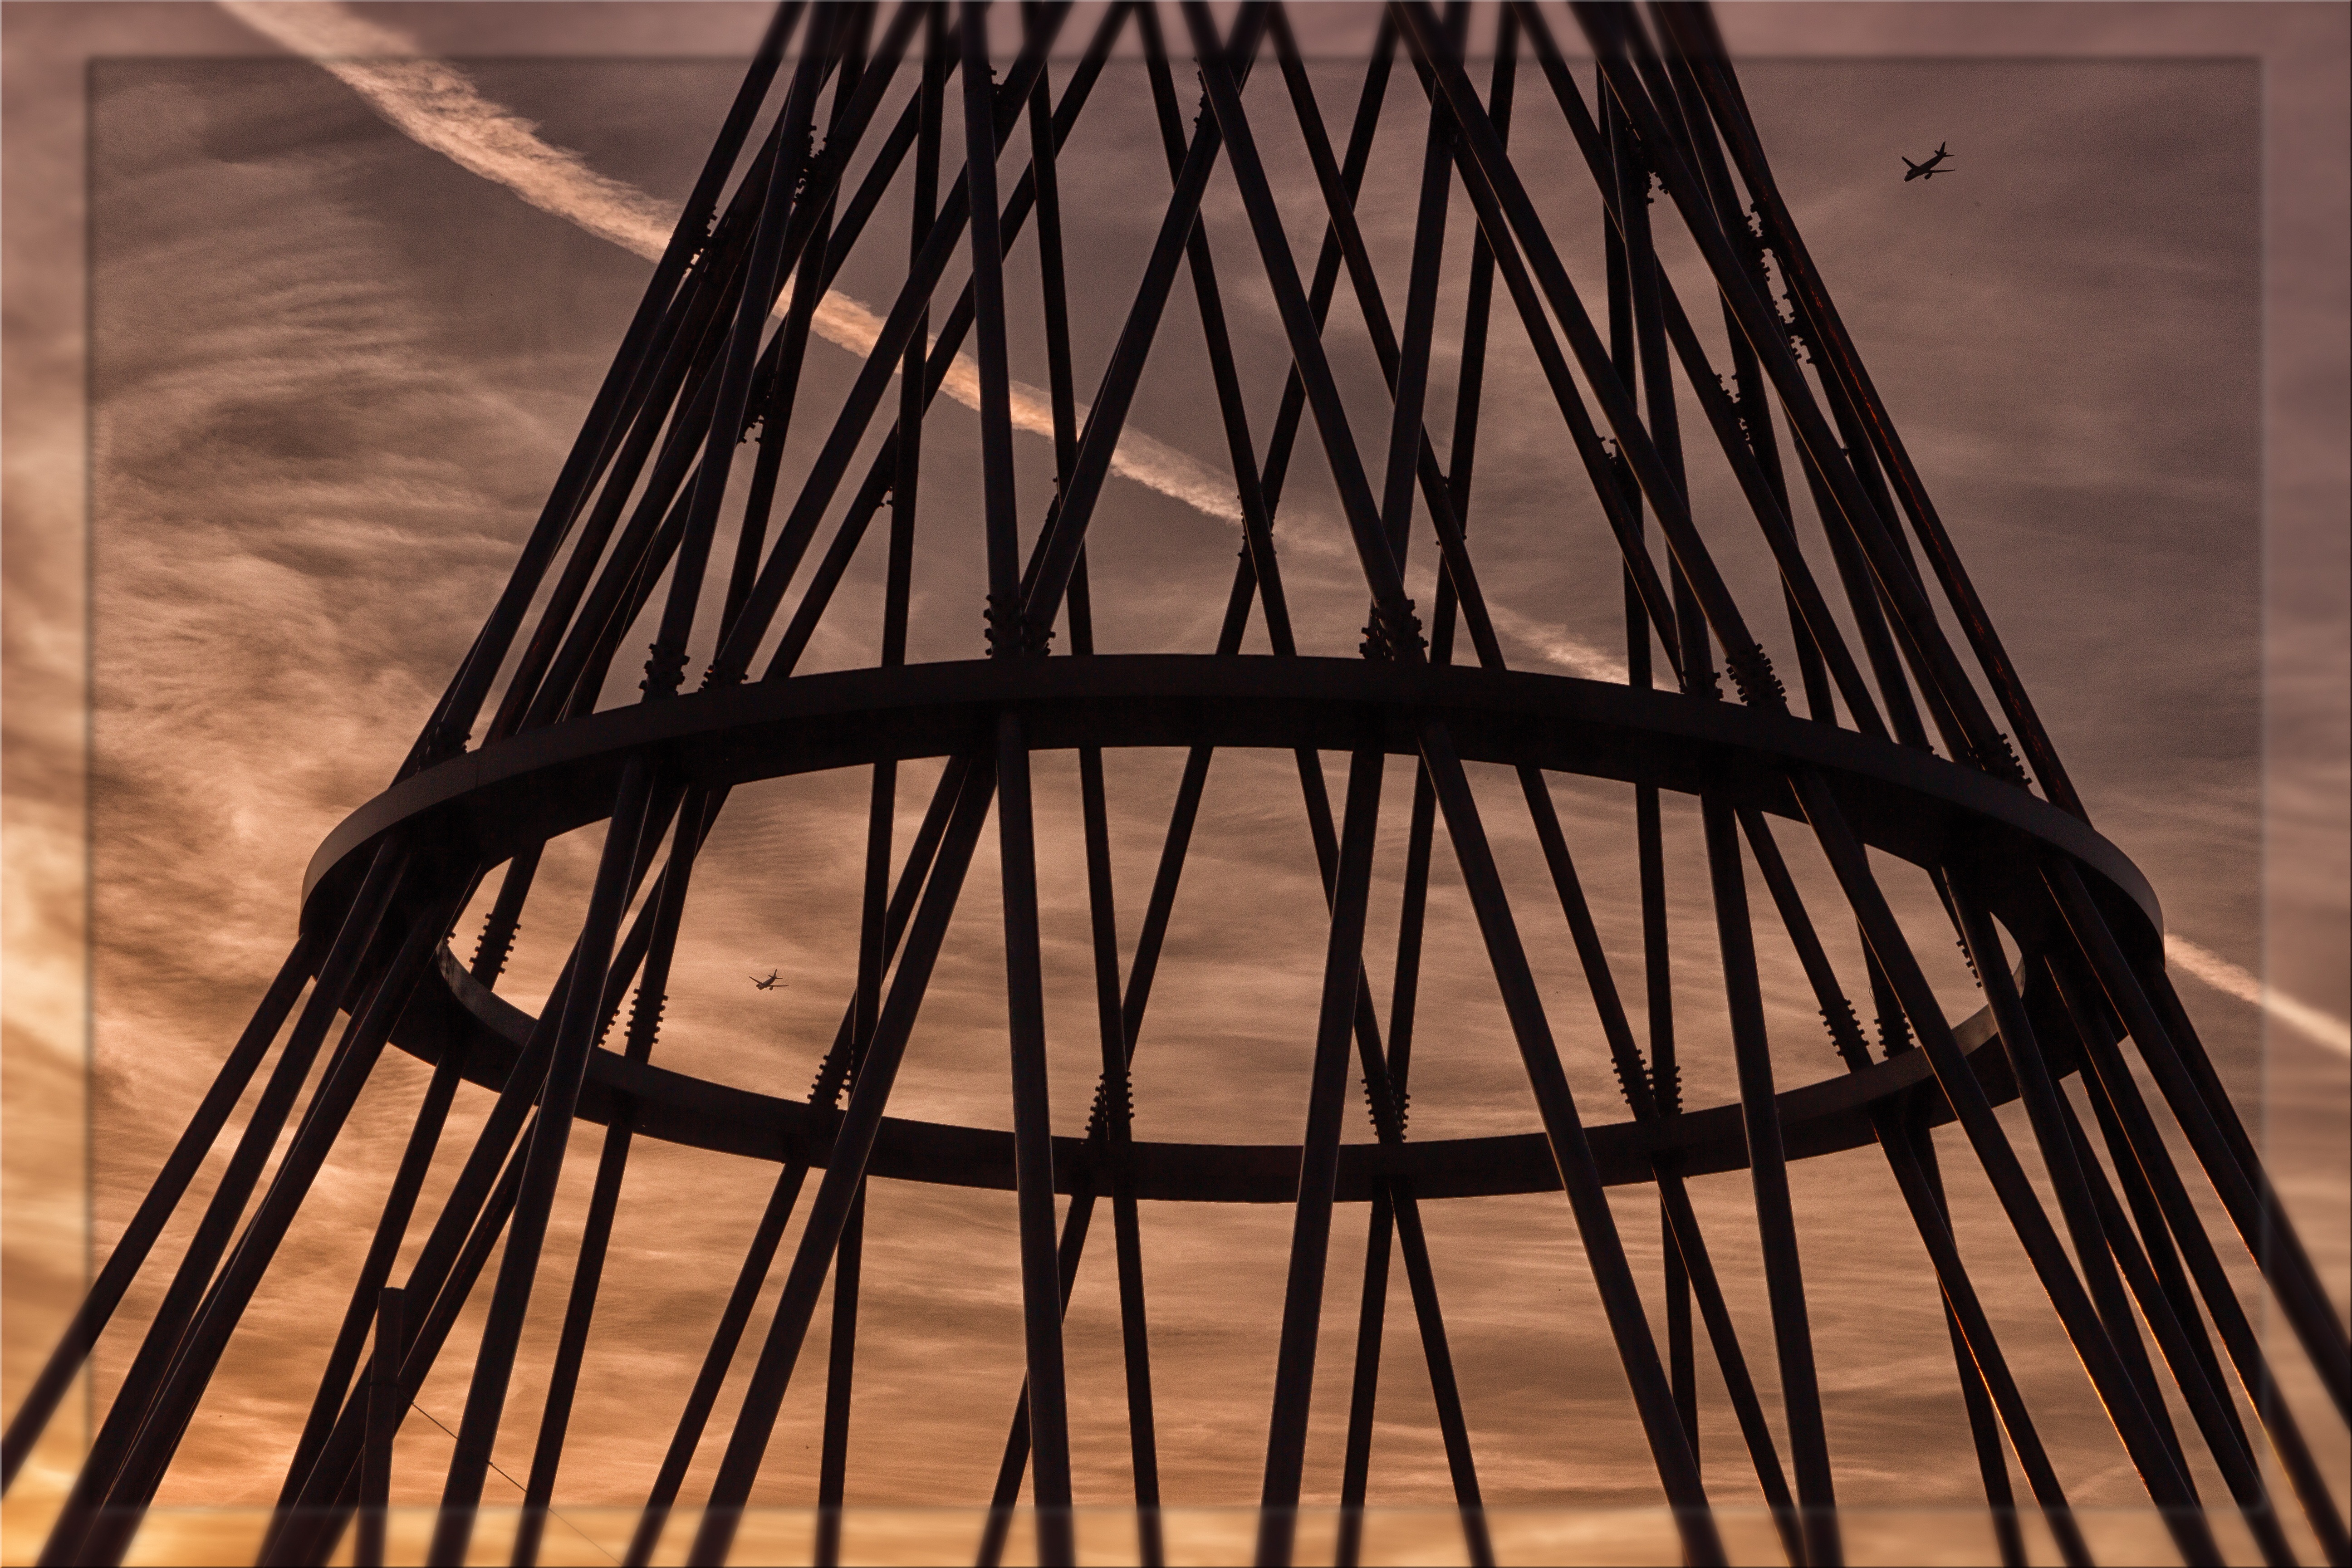
wood, sunset, line, lighting, sculpture, design, symmetry, iron, munich, mae west